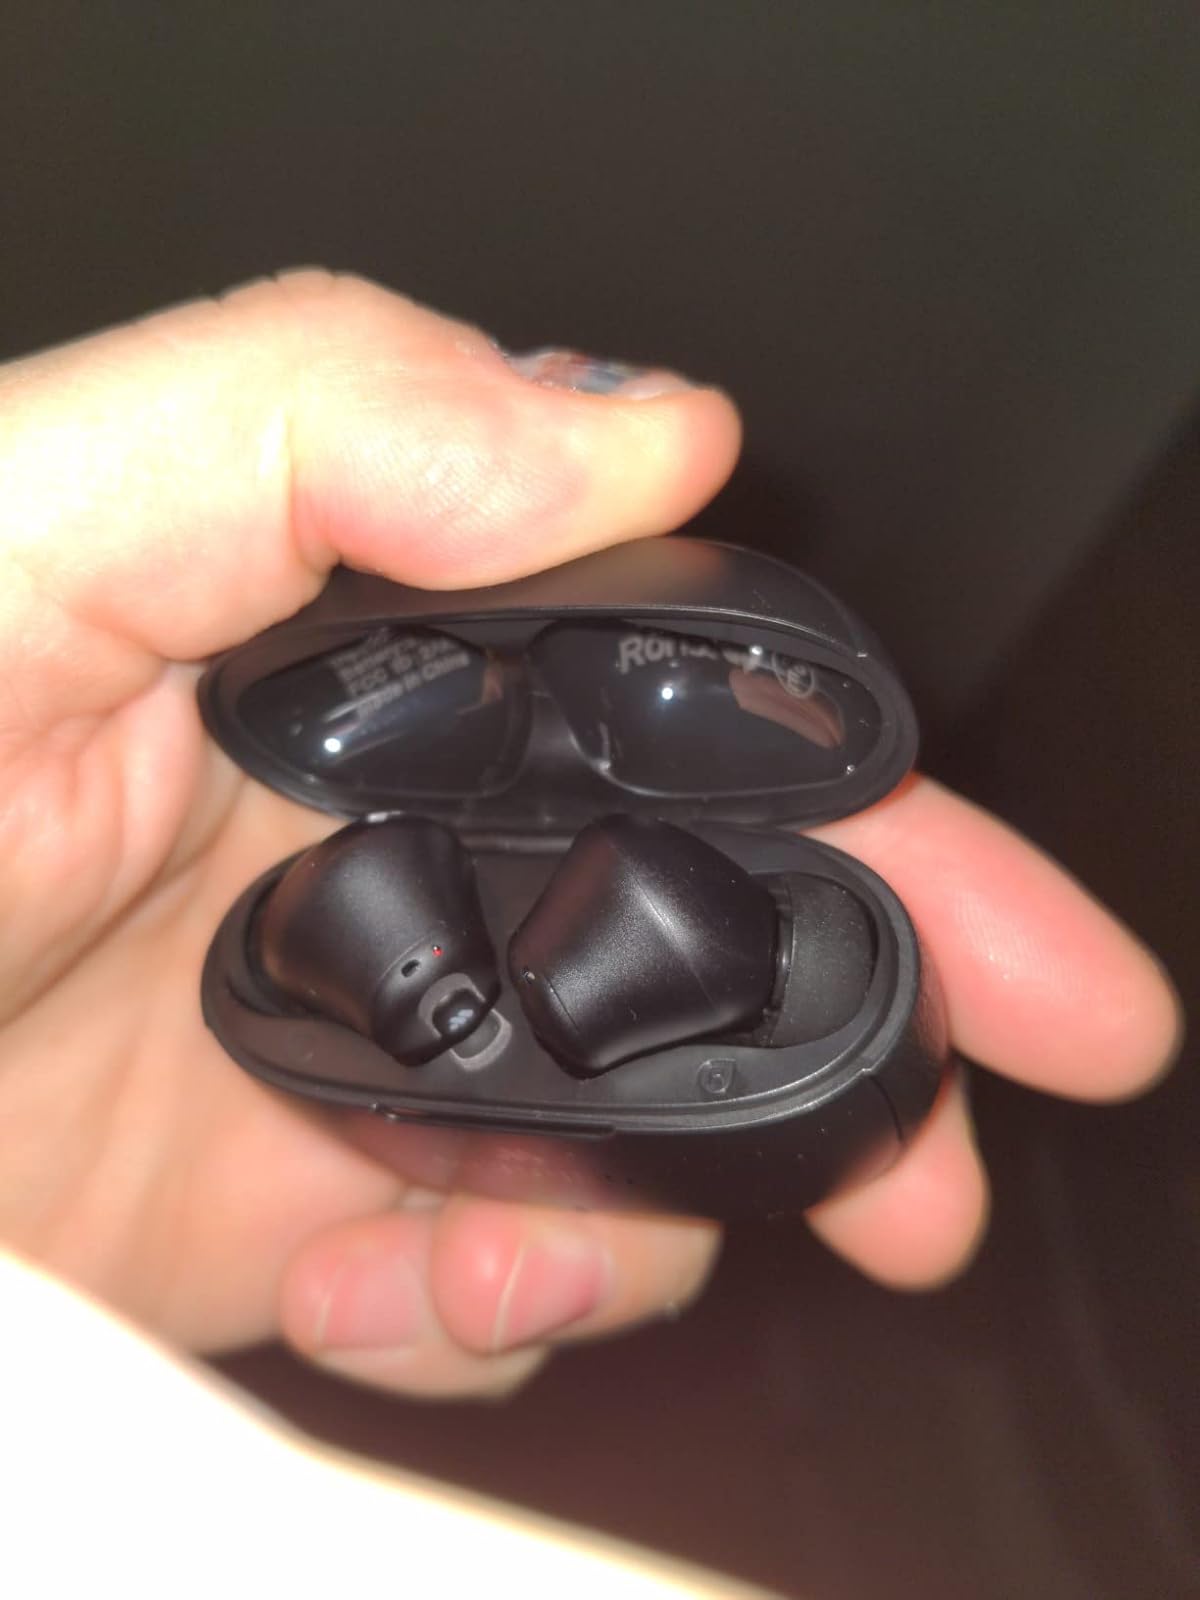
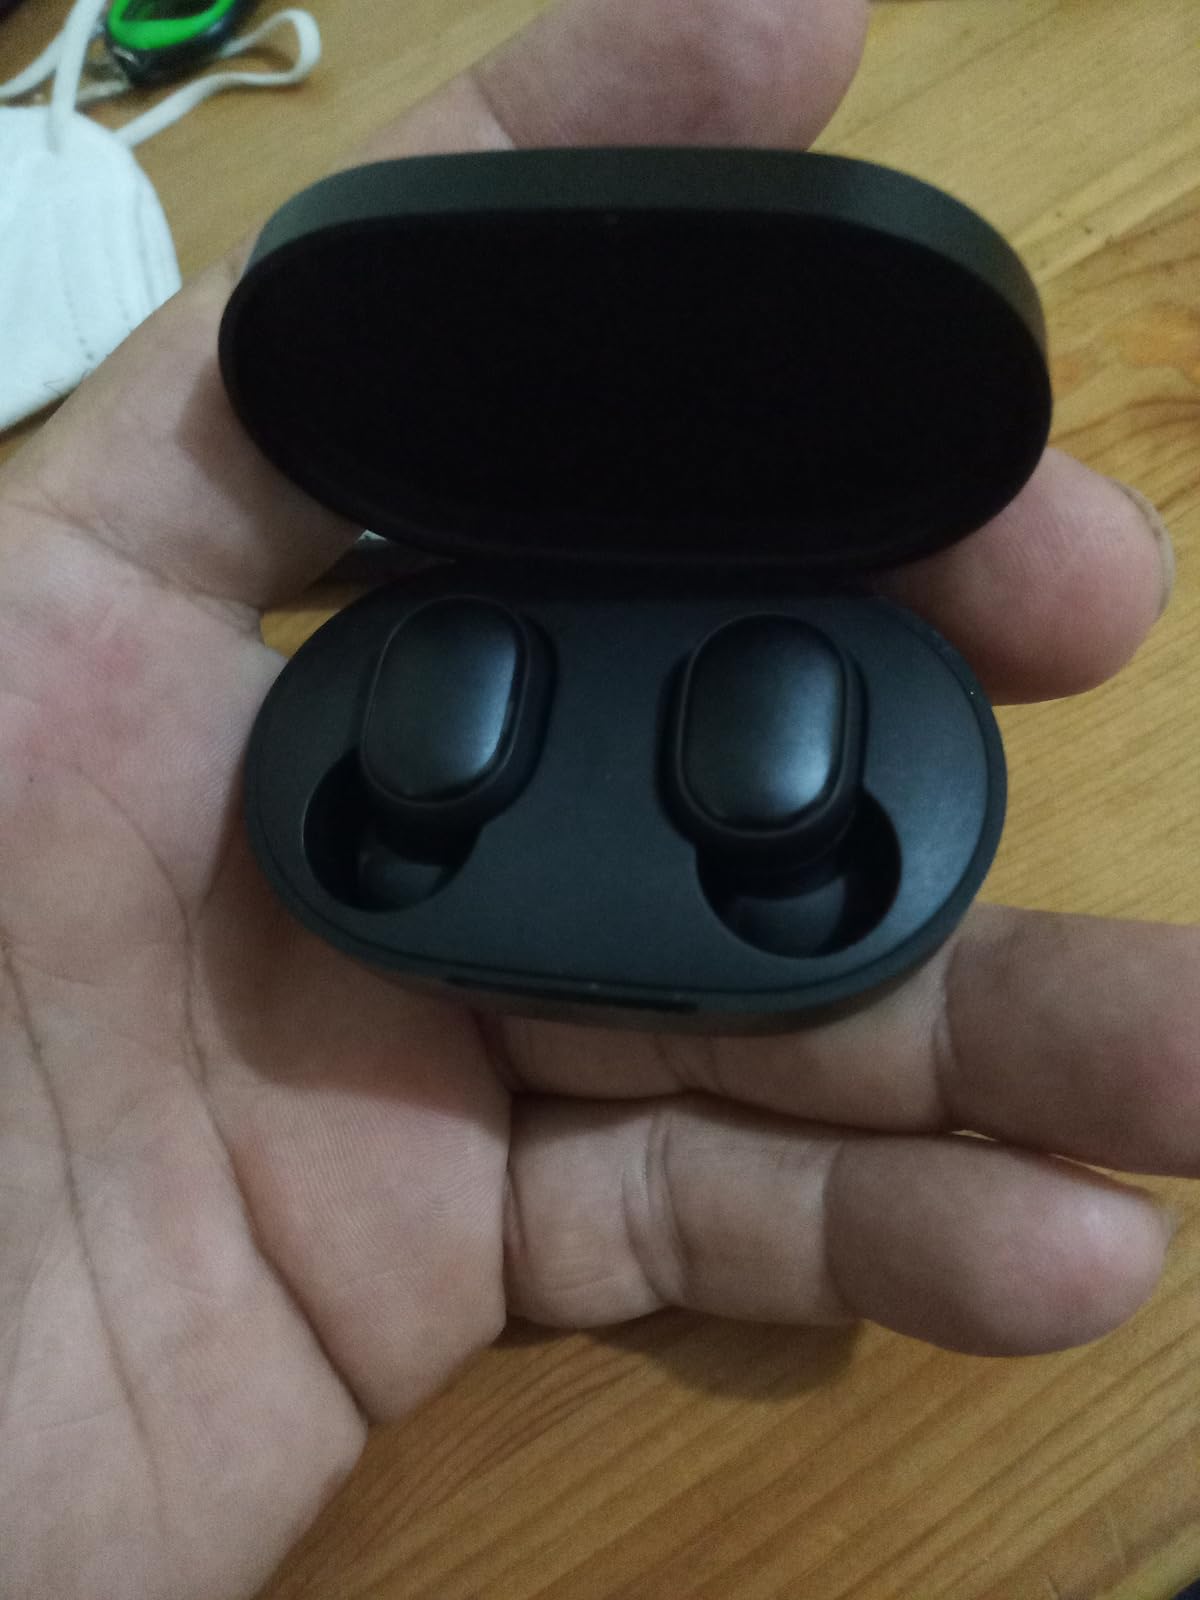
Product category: earbuds
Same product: no